Van Genuchten–Gupta model

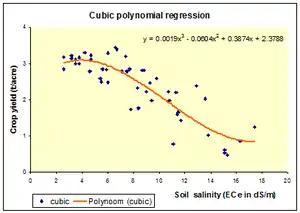
Cubic regression to find the relation between crop yield and soil salinity

The third degree or "cubic regression" also offers a useful alternative.